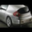
Label: automobile